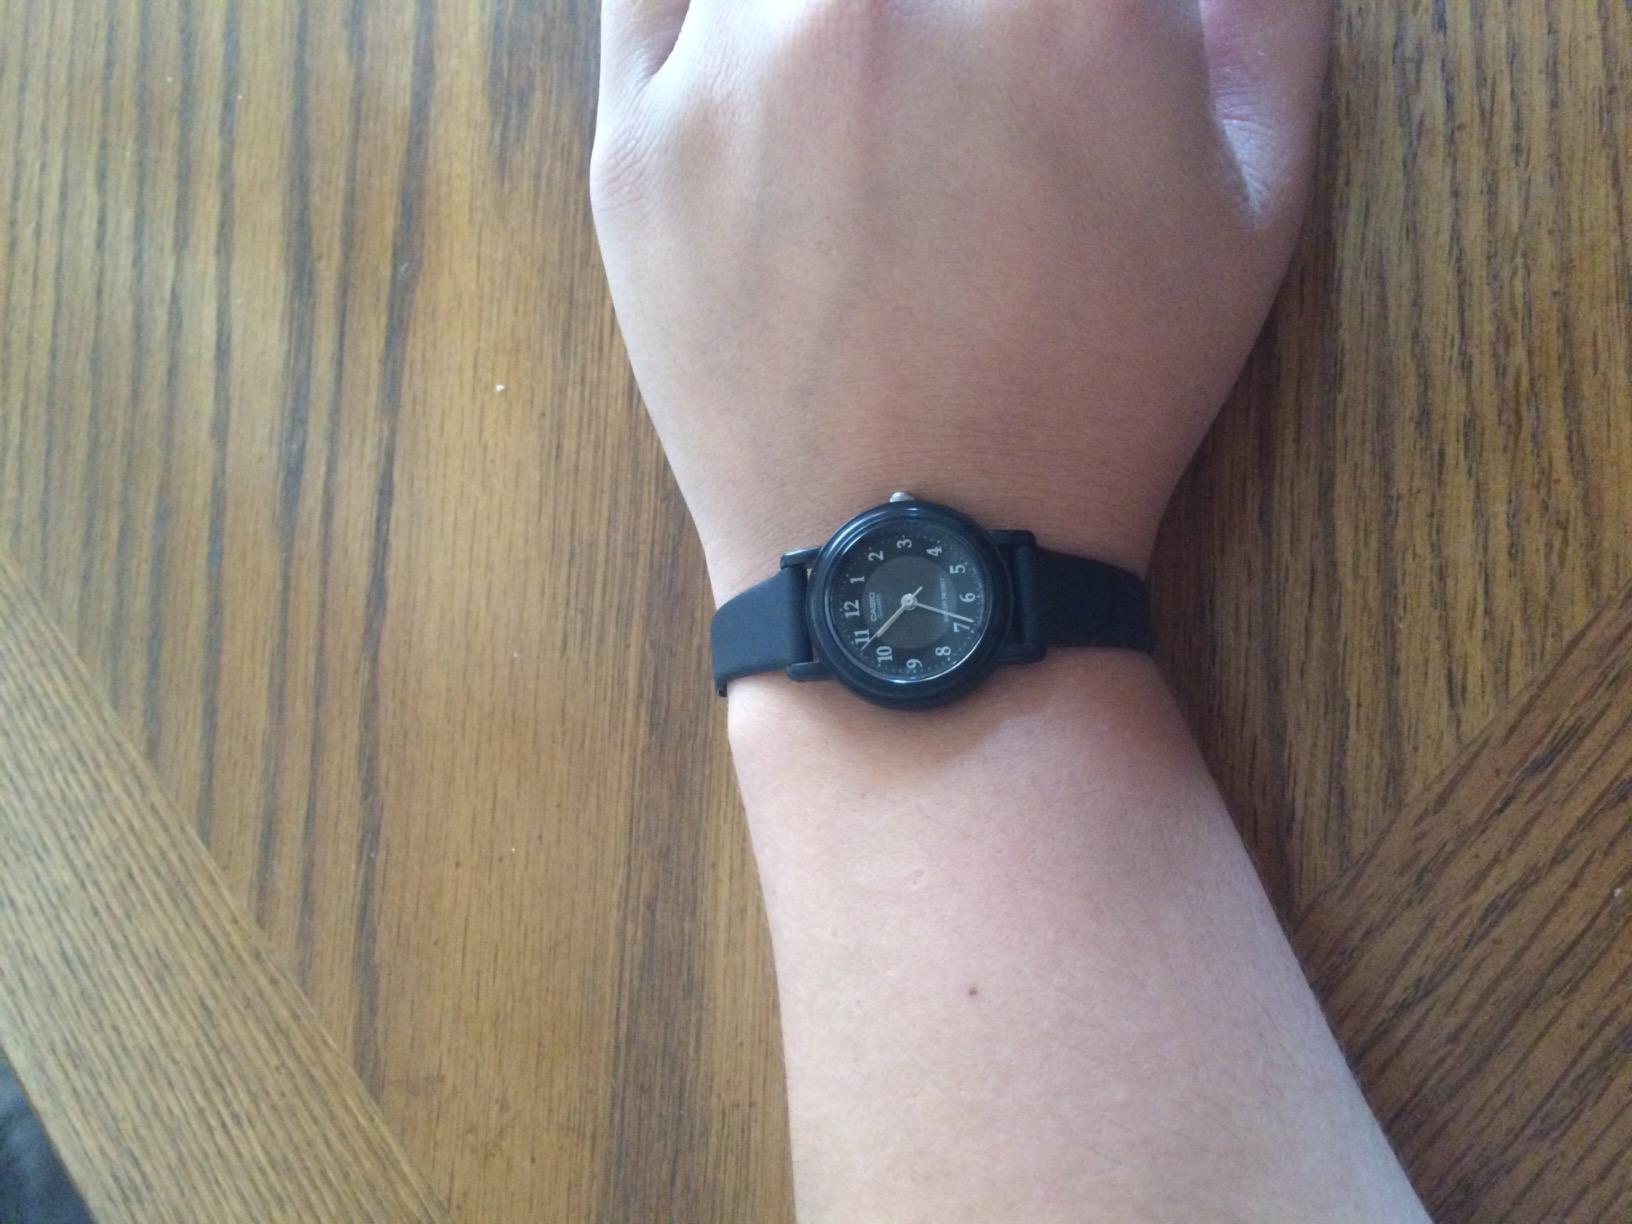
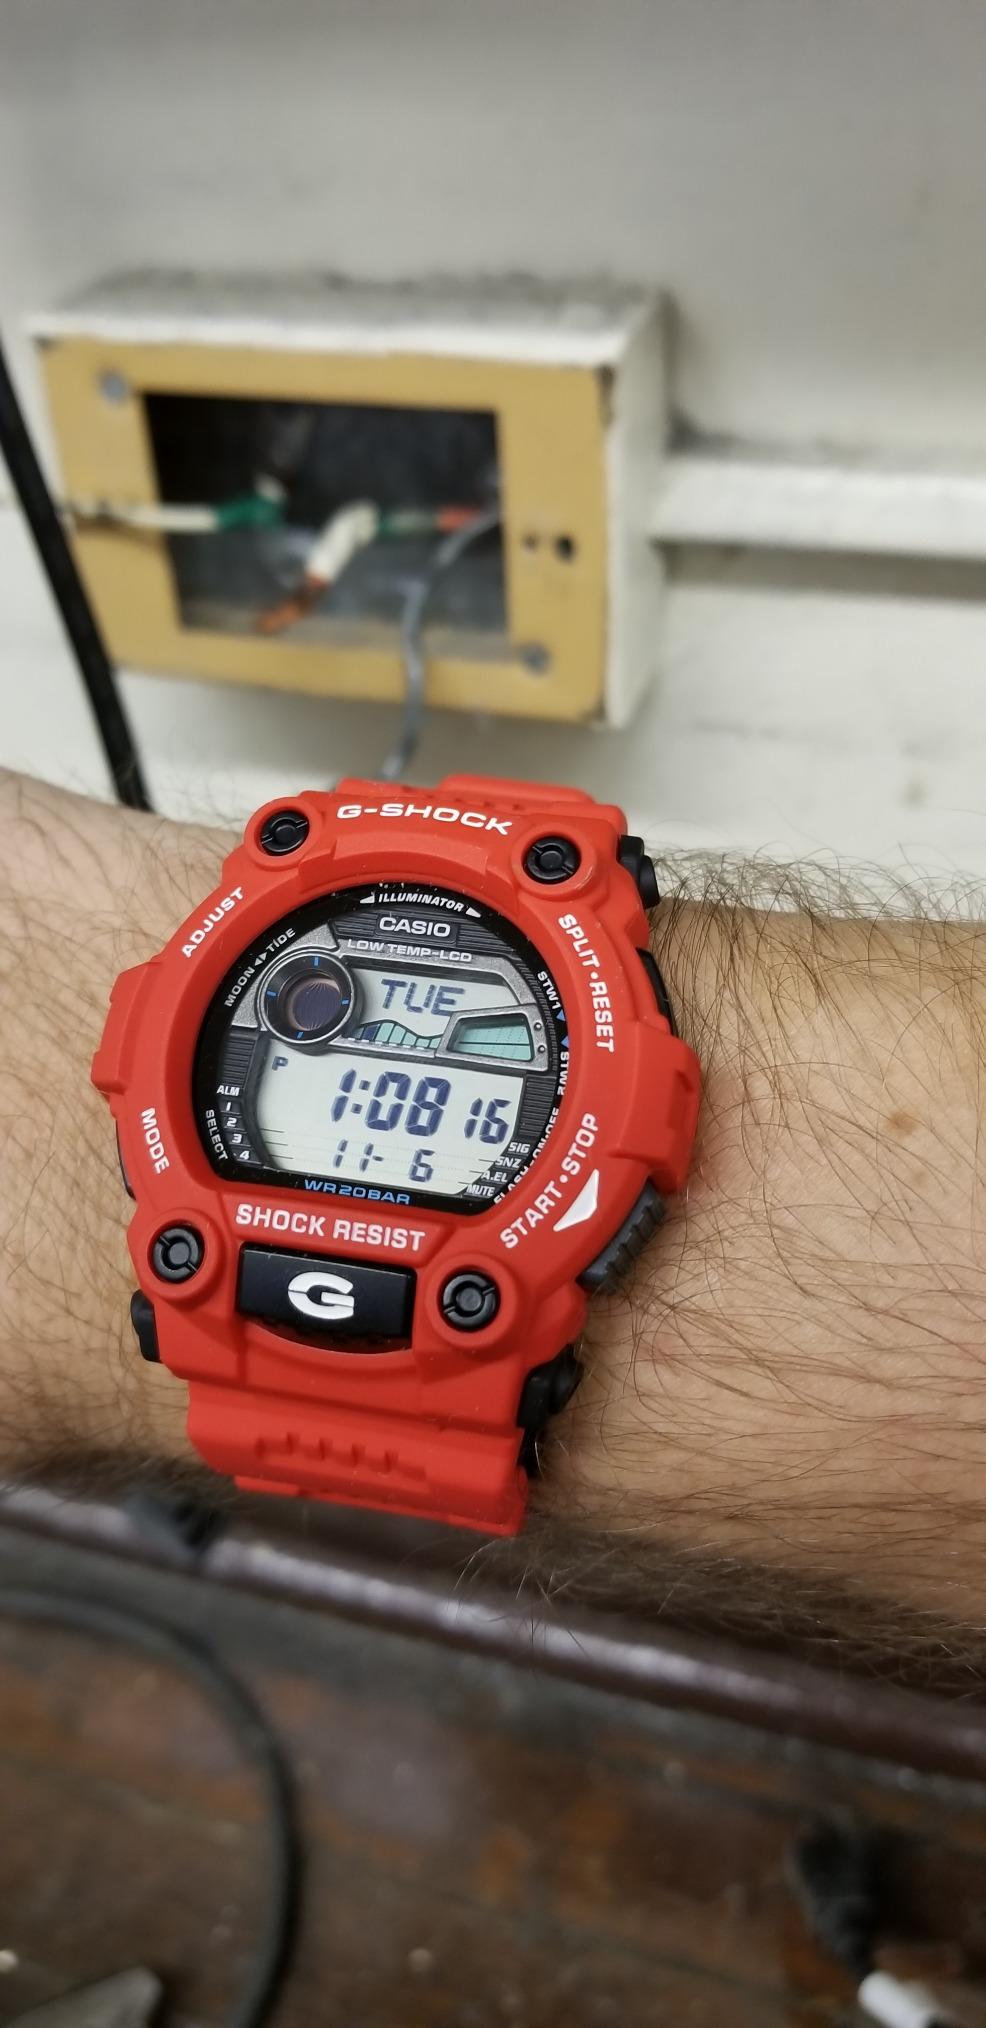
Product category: accessories_watch
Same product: no